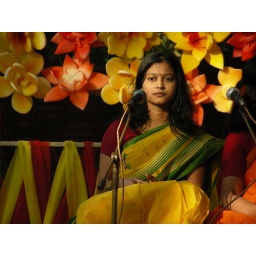
girl in yellow cotton